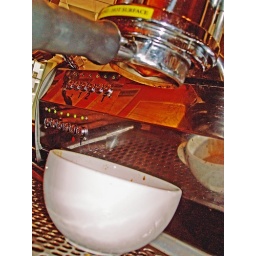
A single ceramic mug stands upon the Arizoto platform, as the espresso bed lingers awaiting the hot water.